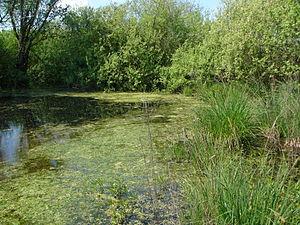
Cet article recense les zones humides de Tchéquie concernées par la convention de Ramsar.